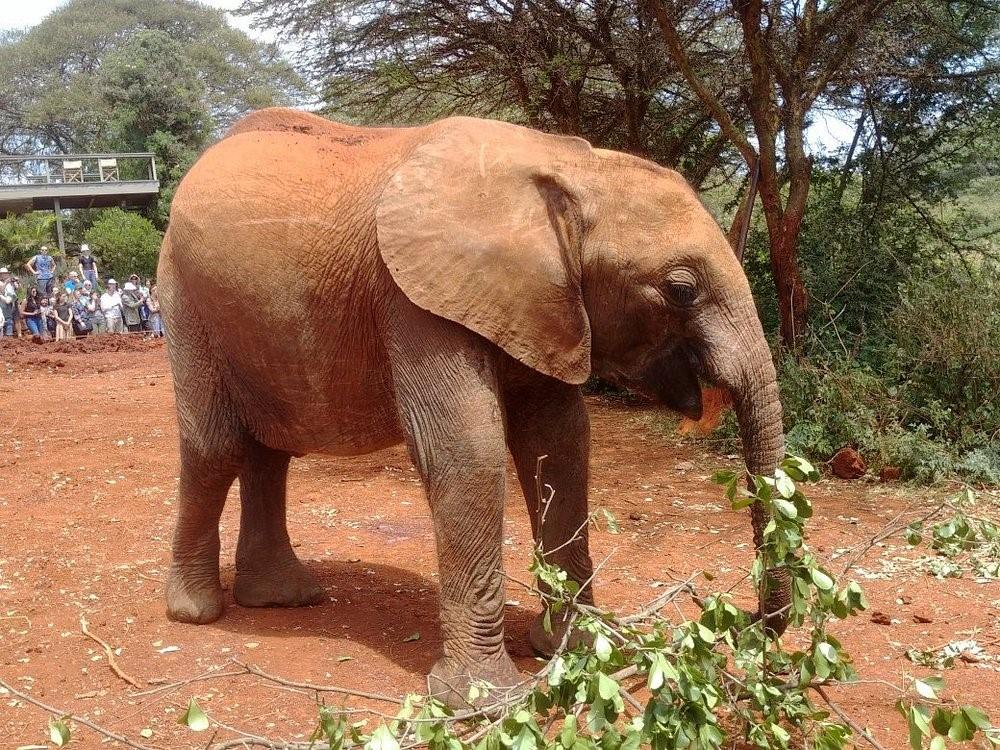
Watalii wenye asili ya kizungu wako mbugani wakimshangaa tembo mkubwa aliyeko mbele yao. Eneo walilopo limezungukwa na miti mingi pamoja na nyasi ndefu, ila mahali alipo simama tembo penyewe pako wazi. Wanyama wa mwituni ni kivutio kikubwa cha watalii wa nje ya nchi, kinachoingiza fedha za kigeni kwa wingi.